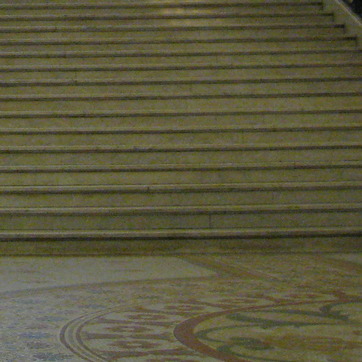
Material: polishedstone